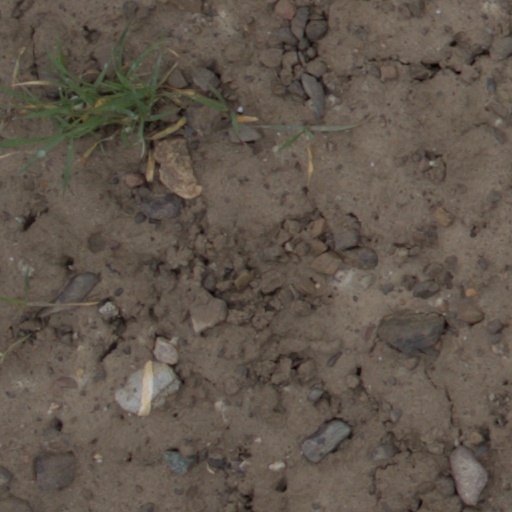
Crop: wheat